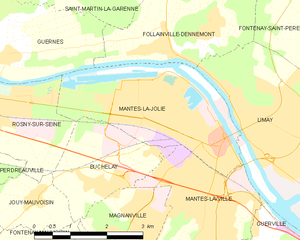
Mantes-la-Jolie
Kort over kommunen
Kort over kommunen
Mantes-la-Jolie er en kommune i departementet Yvelines i Île-de-France regionen i det nordvestlige Frankrig.